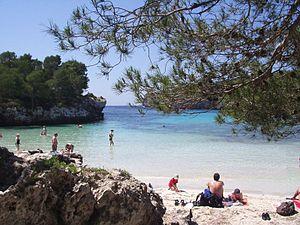
Liste des plages de Minorque dans le sens des aiguilles d'une montre: